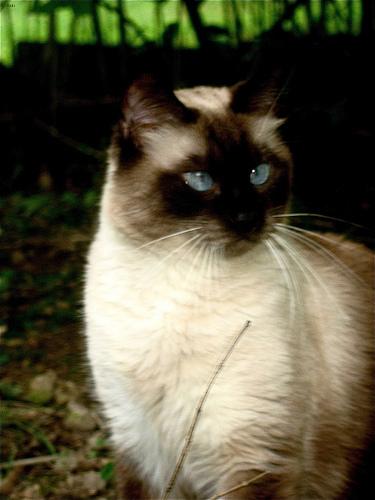
Breed: Siamese